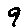
Label: 9